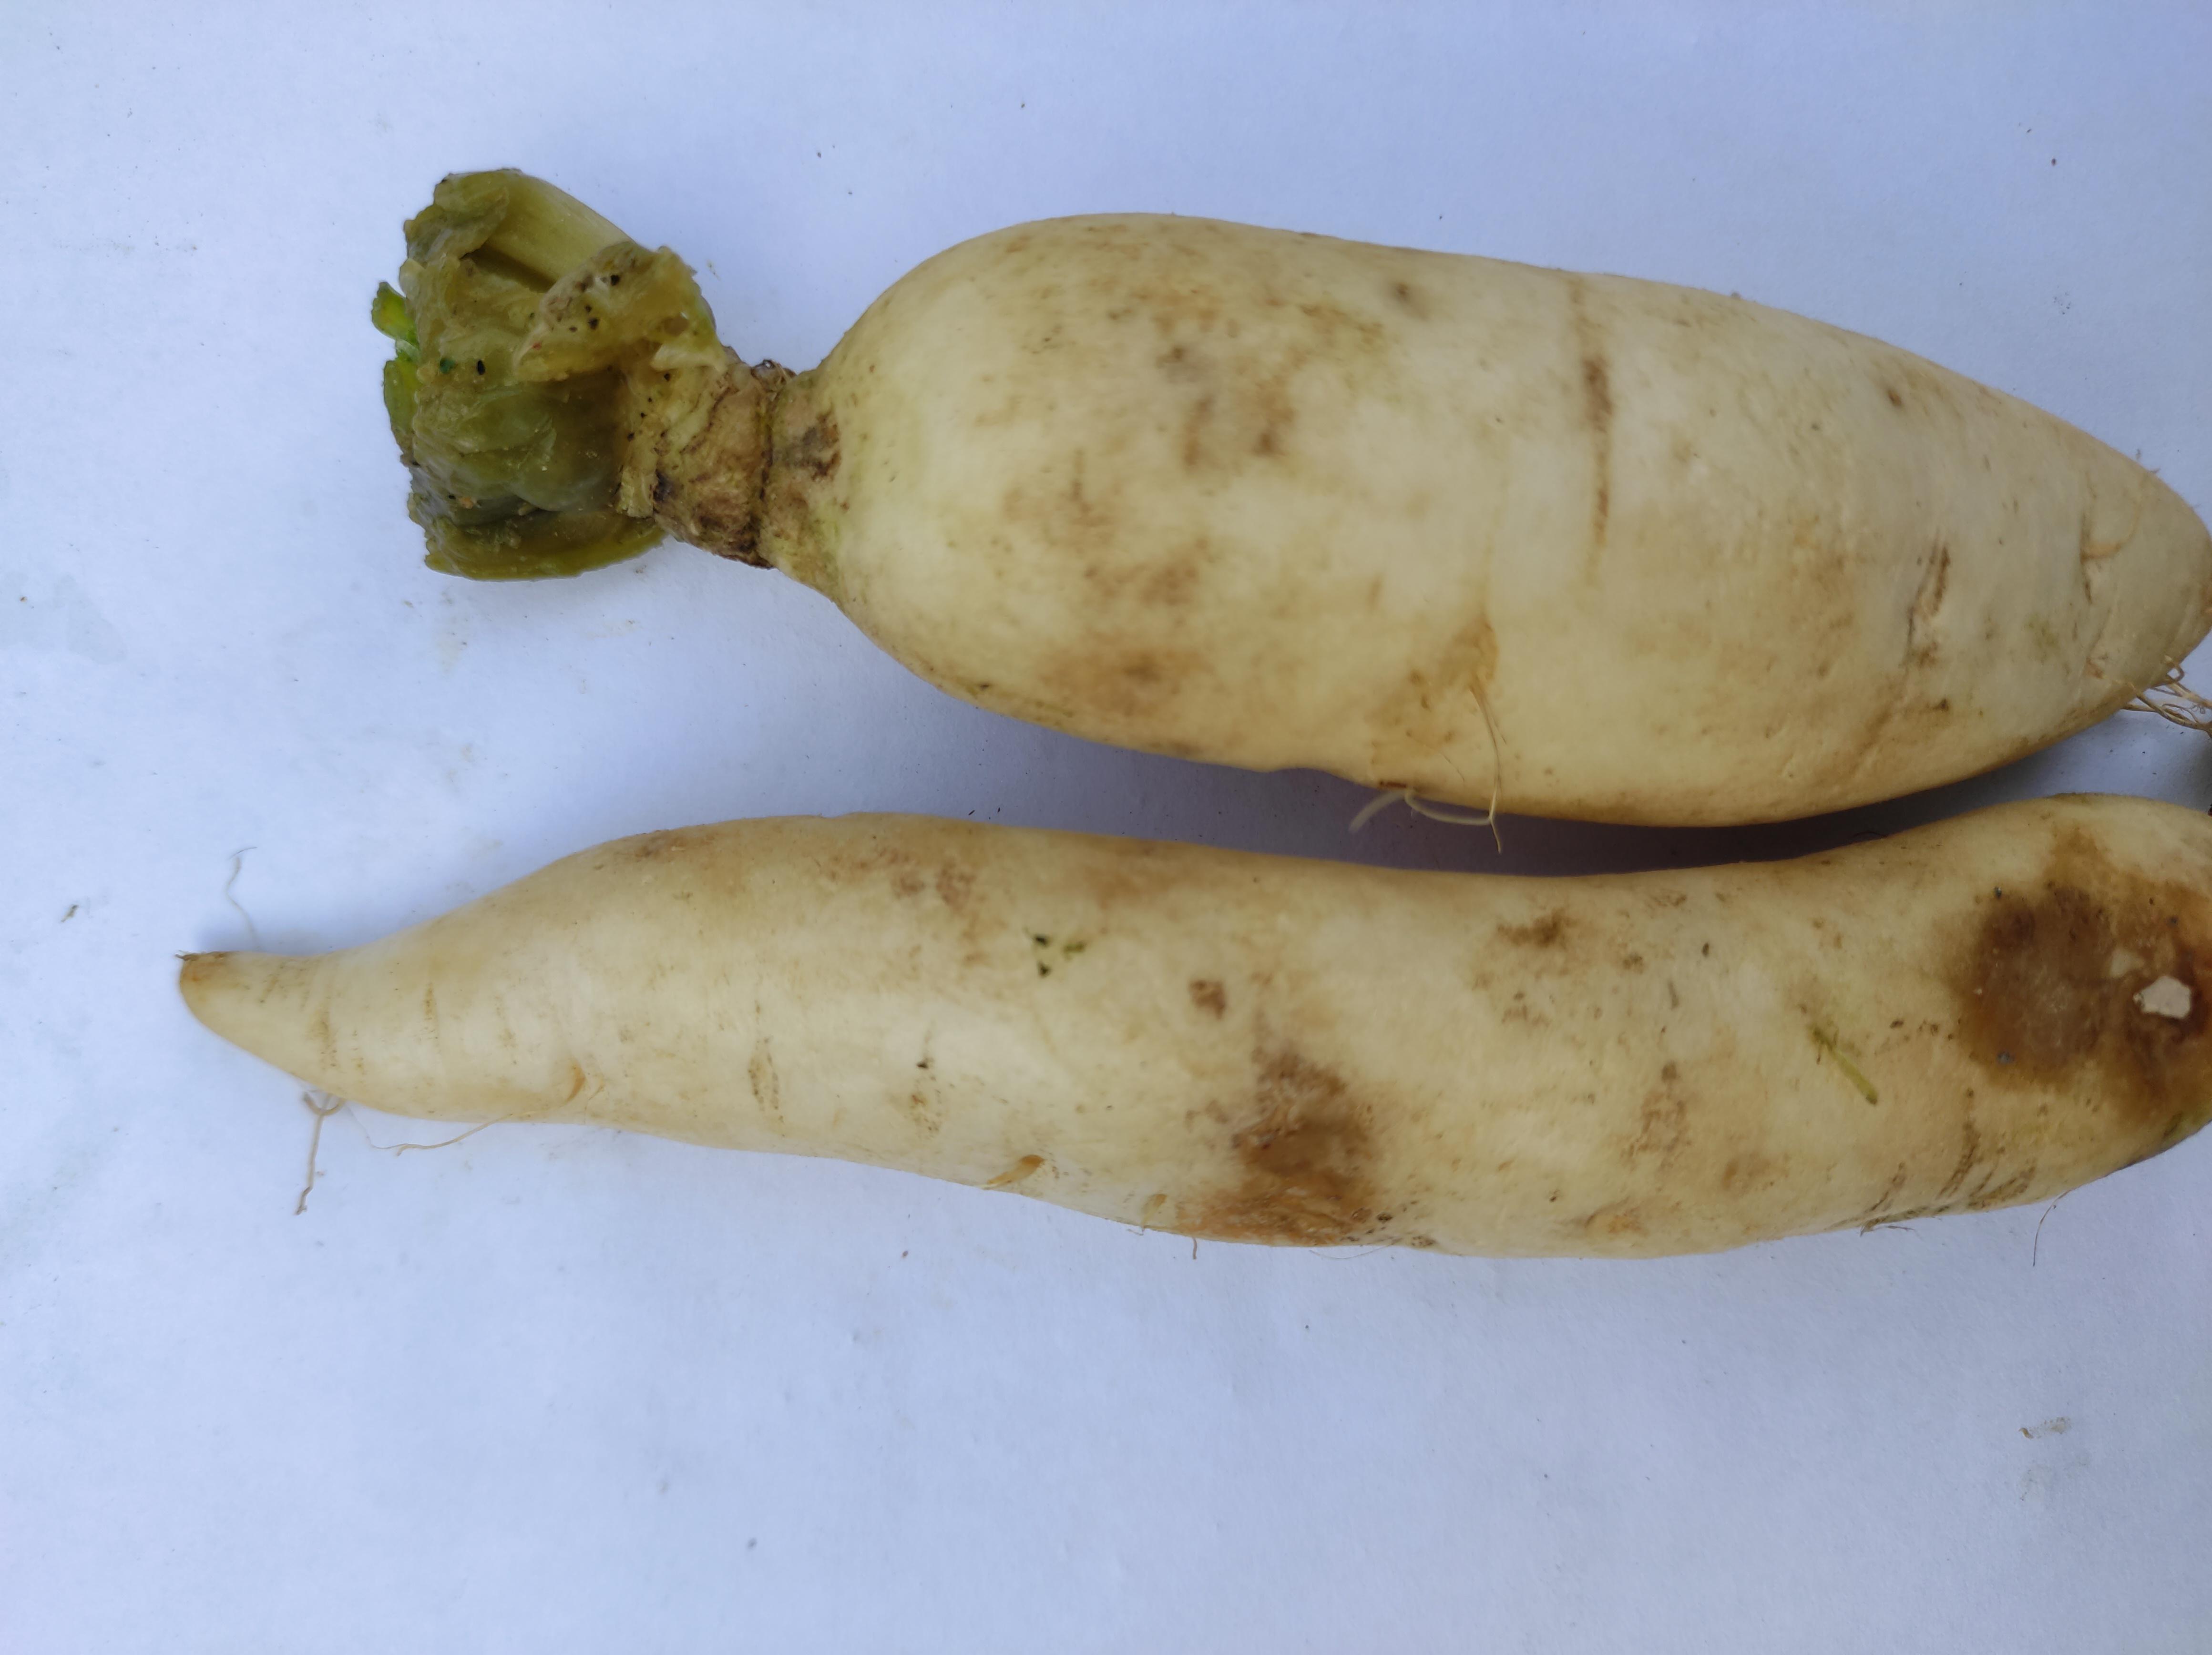
Label: Radish